Robert Witham

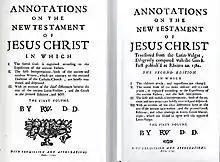
Title pages to the first two editions. The second edition adds a reference to the Rhemes New Testament and a Roman numeral explaining "The obsolete words, and expressions are chang'd."

Witham’s New Testament enjoyed a brief period of success. A new, more elaborate edition with copperplate engravings appeared in 1733, and another, after his death, in 1740. However, a new series of editions by his former subordinate Richard Challoner would eventually surpass it in popularity. It would be Witham’s substantial body of annotations that would provide his most lasting legacy. Several Bibles and Testaments published in the next century would make extensive use of them, including the famous Haydock series beginning in 1811 and continuing to the present day.